Cain and Abel (comics)

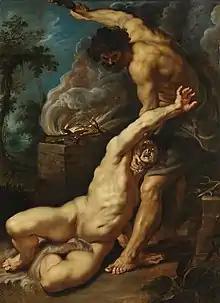
The original Biblical tale of Cain and Abel within the Book of Genesis depicts Cain slaying Abel. A recurring pattern with the DC Comics publication is the depiction of Cain repeatedly murdering Abel, similar to the old Biblical narrative as shown above. The Classic artwork is "Cain Slaying Abel" by Peter Paul Rubens.

Both Cain and Abel were listed by "Comic Book Resources" as among the top 10 characters from the "Sandman" comics that were hoped to be seen in Netflix's adaptation. Bibek Bhattacharya of "Mint" felt that the backstories of DC's major Biblically adapted characters (Cain, Abel and Eve) from "The Sandman" were well-told, and opined that they were even more interesting than the original Biblical tales told in the Book of Genesis itself.